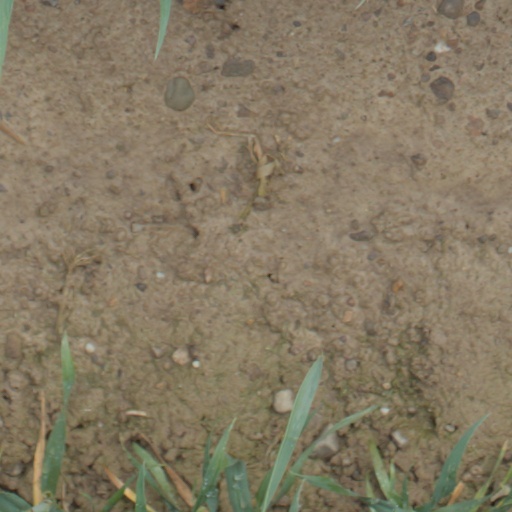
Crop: wheat